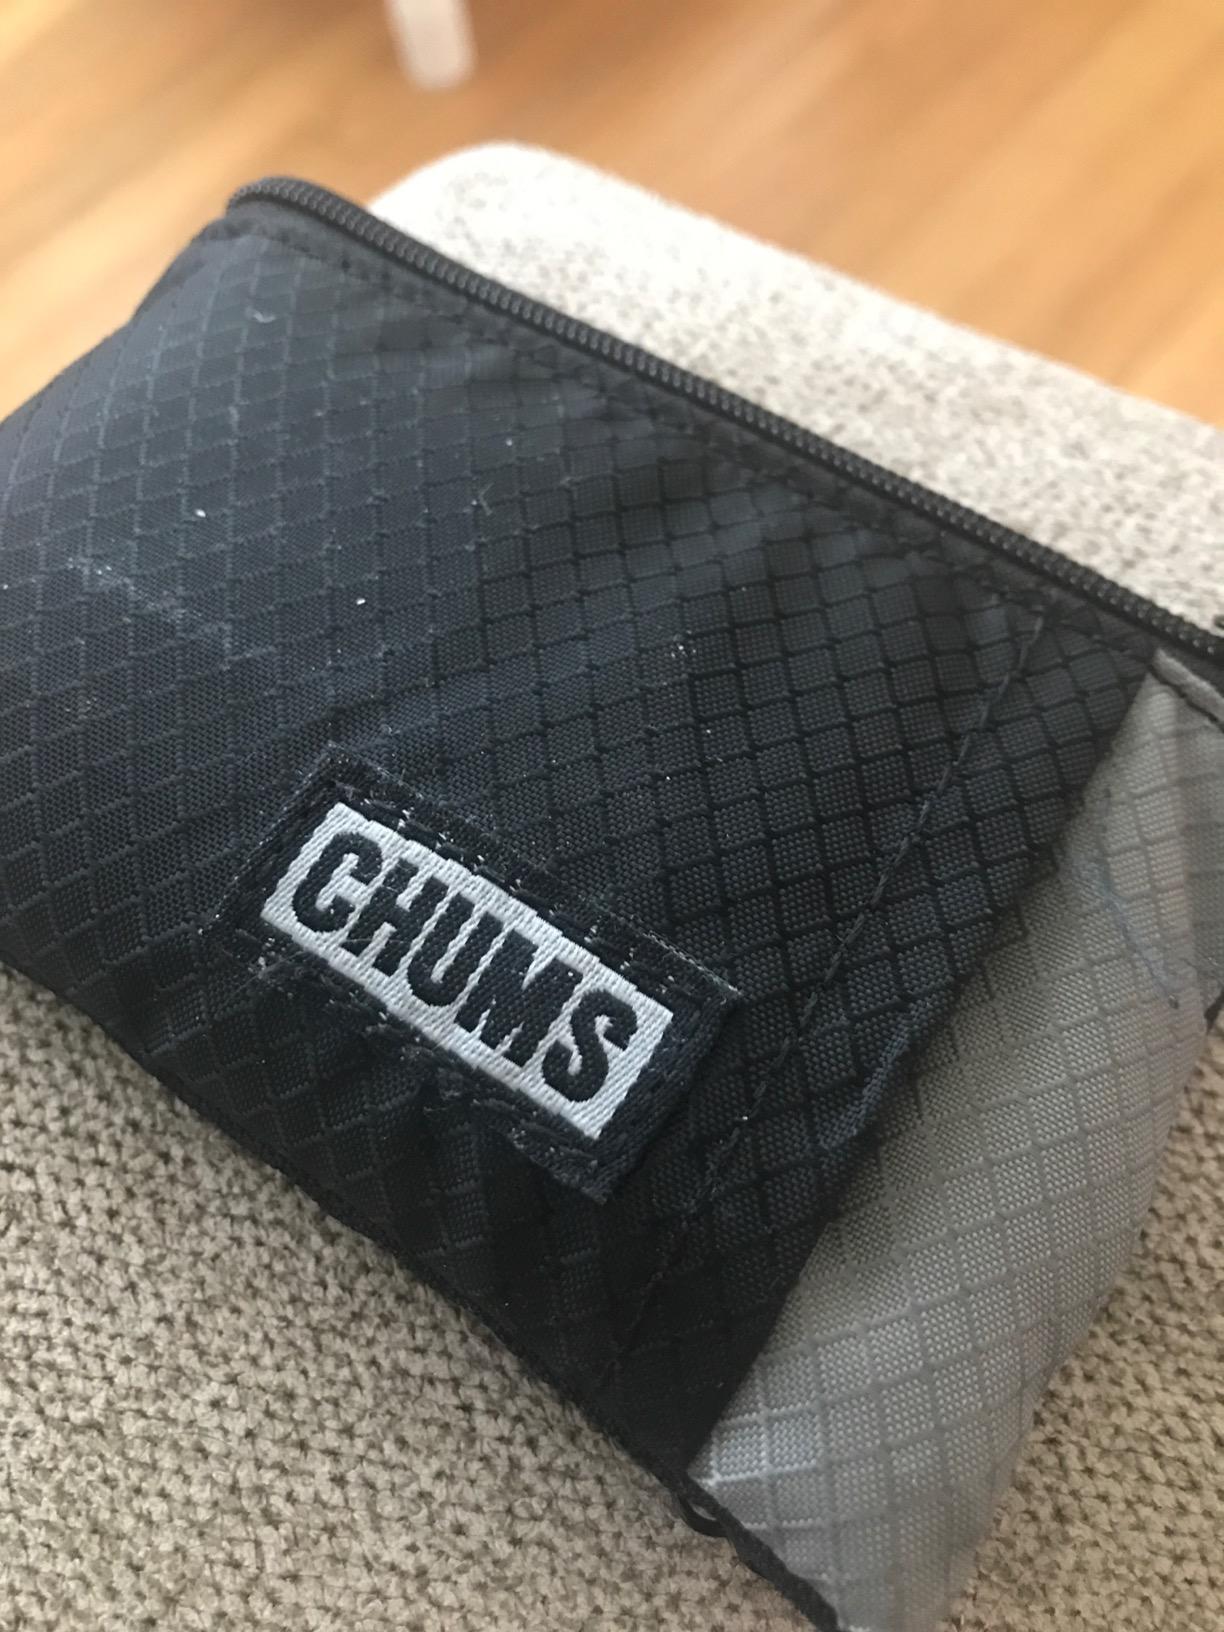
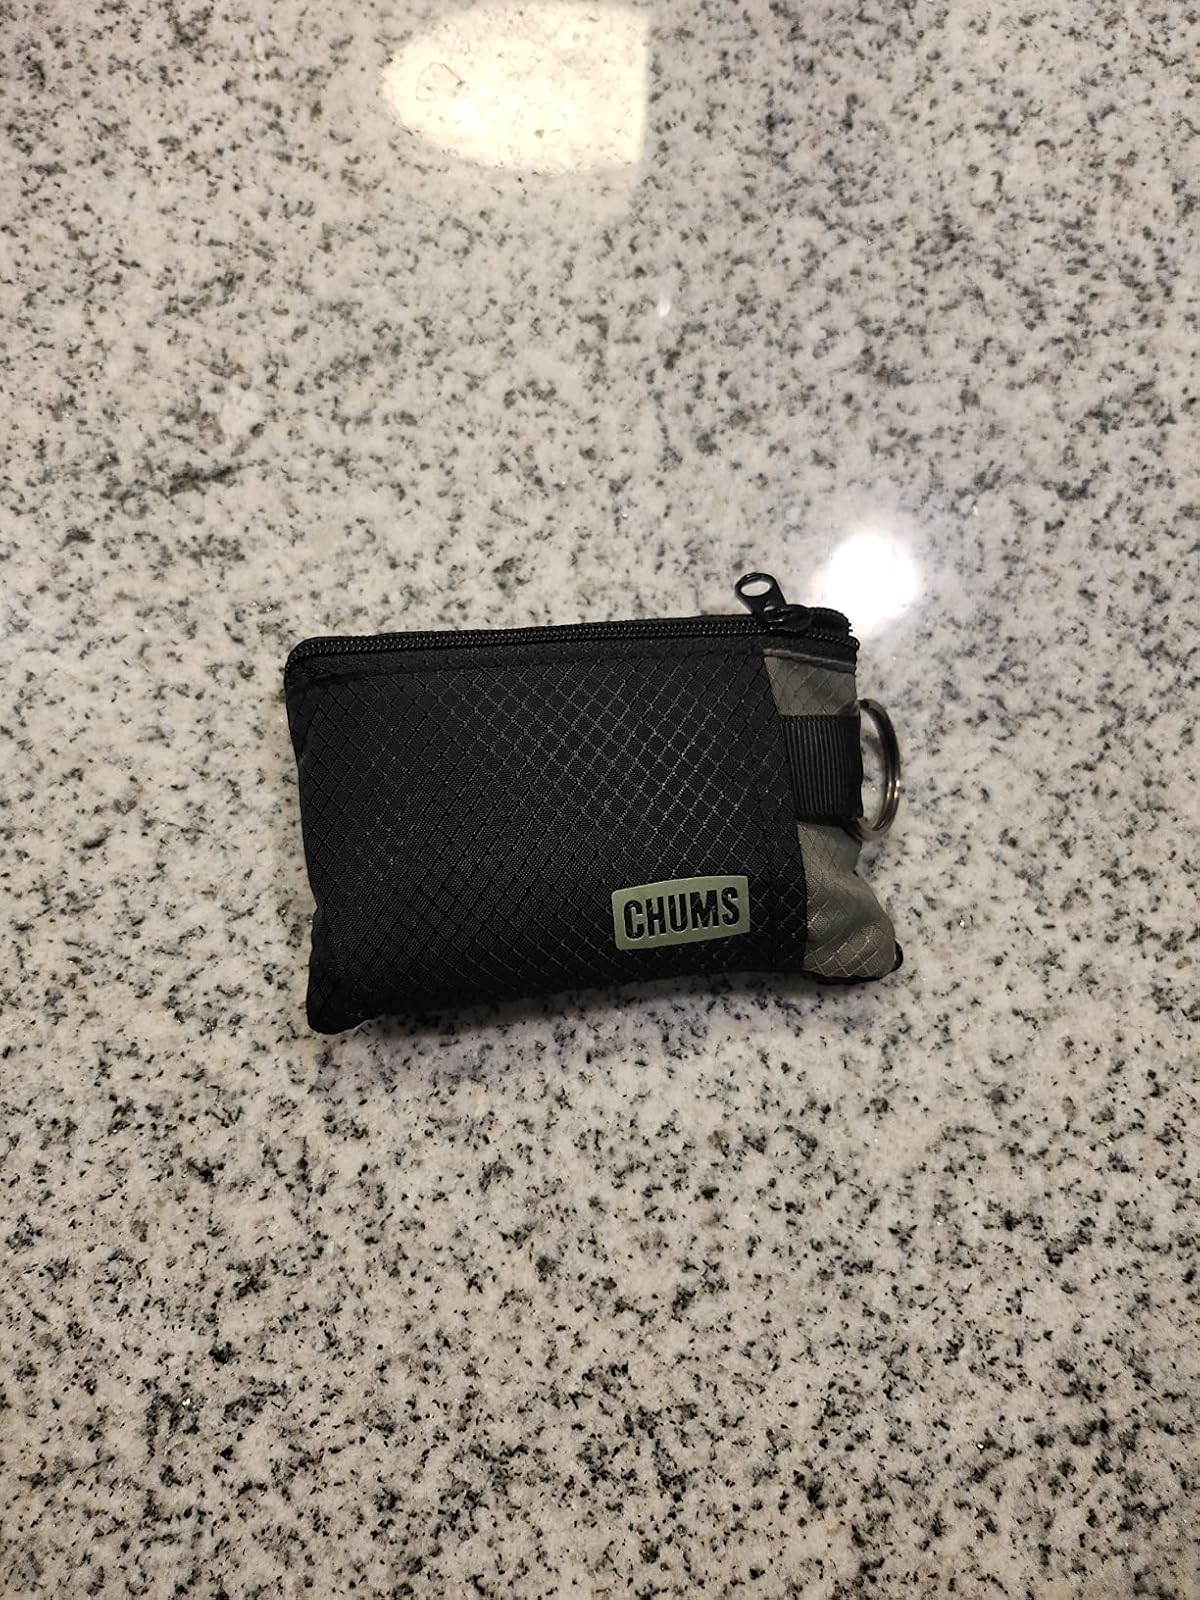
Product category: accessories_wallet
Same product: yes